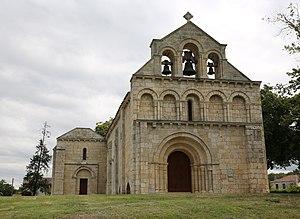
Chapelle de Benon